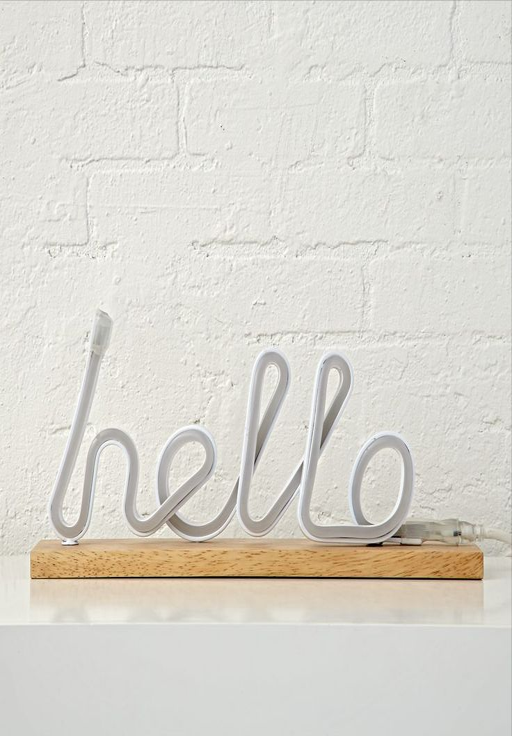
shop hello light up sign .